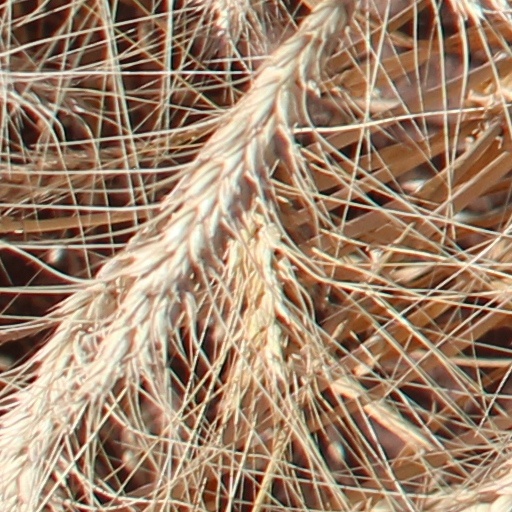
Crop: wheat